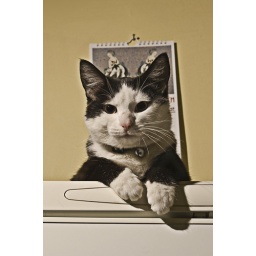
sat in my kitchen trying to think of stuff to do macro shots of and desided to take this of my cat ben10 lol